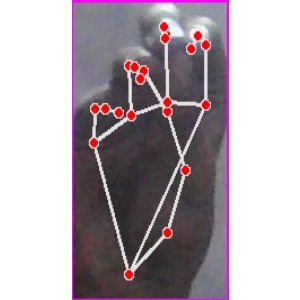
अक्षर: ङ